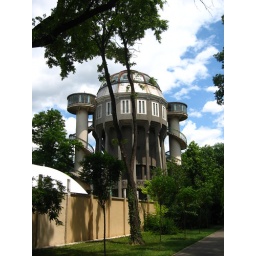
Former water tower converted after decomissioning in a revolving restaurant and panorama point, today closed.